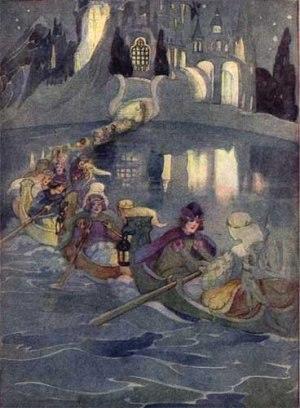
Illustration de l'arrivée au bal par Arthur Rackam
Le Bal des douze princesses est un conte de fées allemand originellement publié par Jacob et Wilhelm Grimm en 1812 dans les Contes de l'enfance et du foyer.